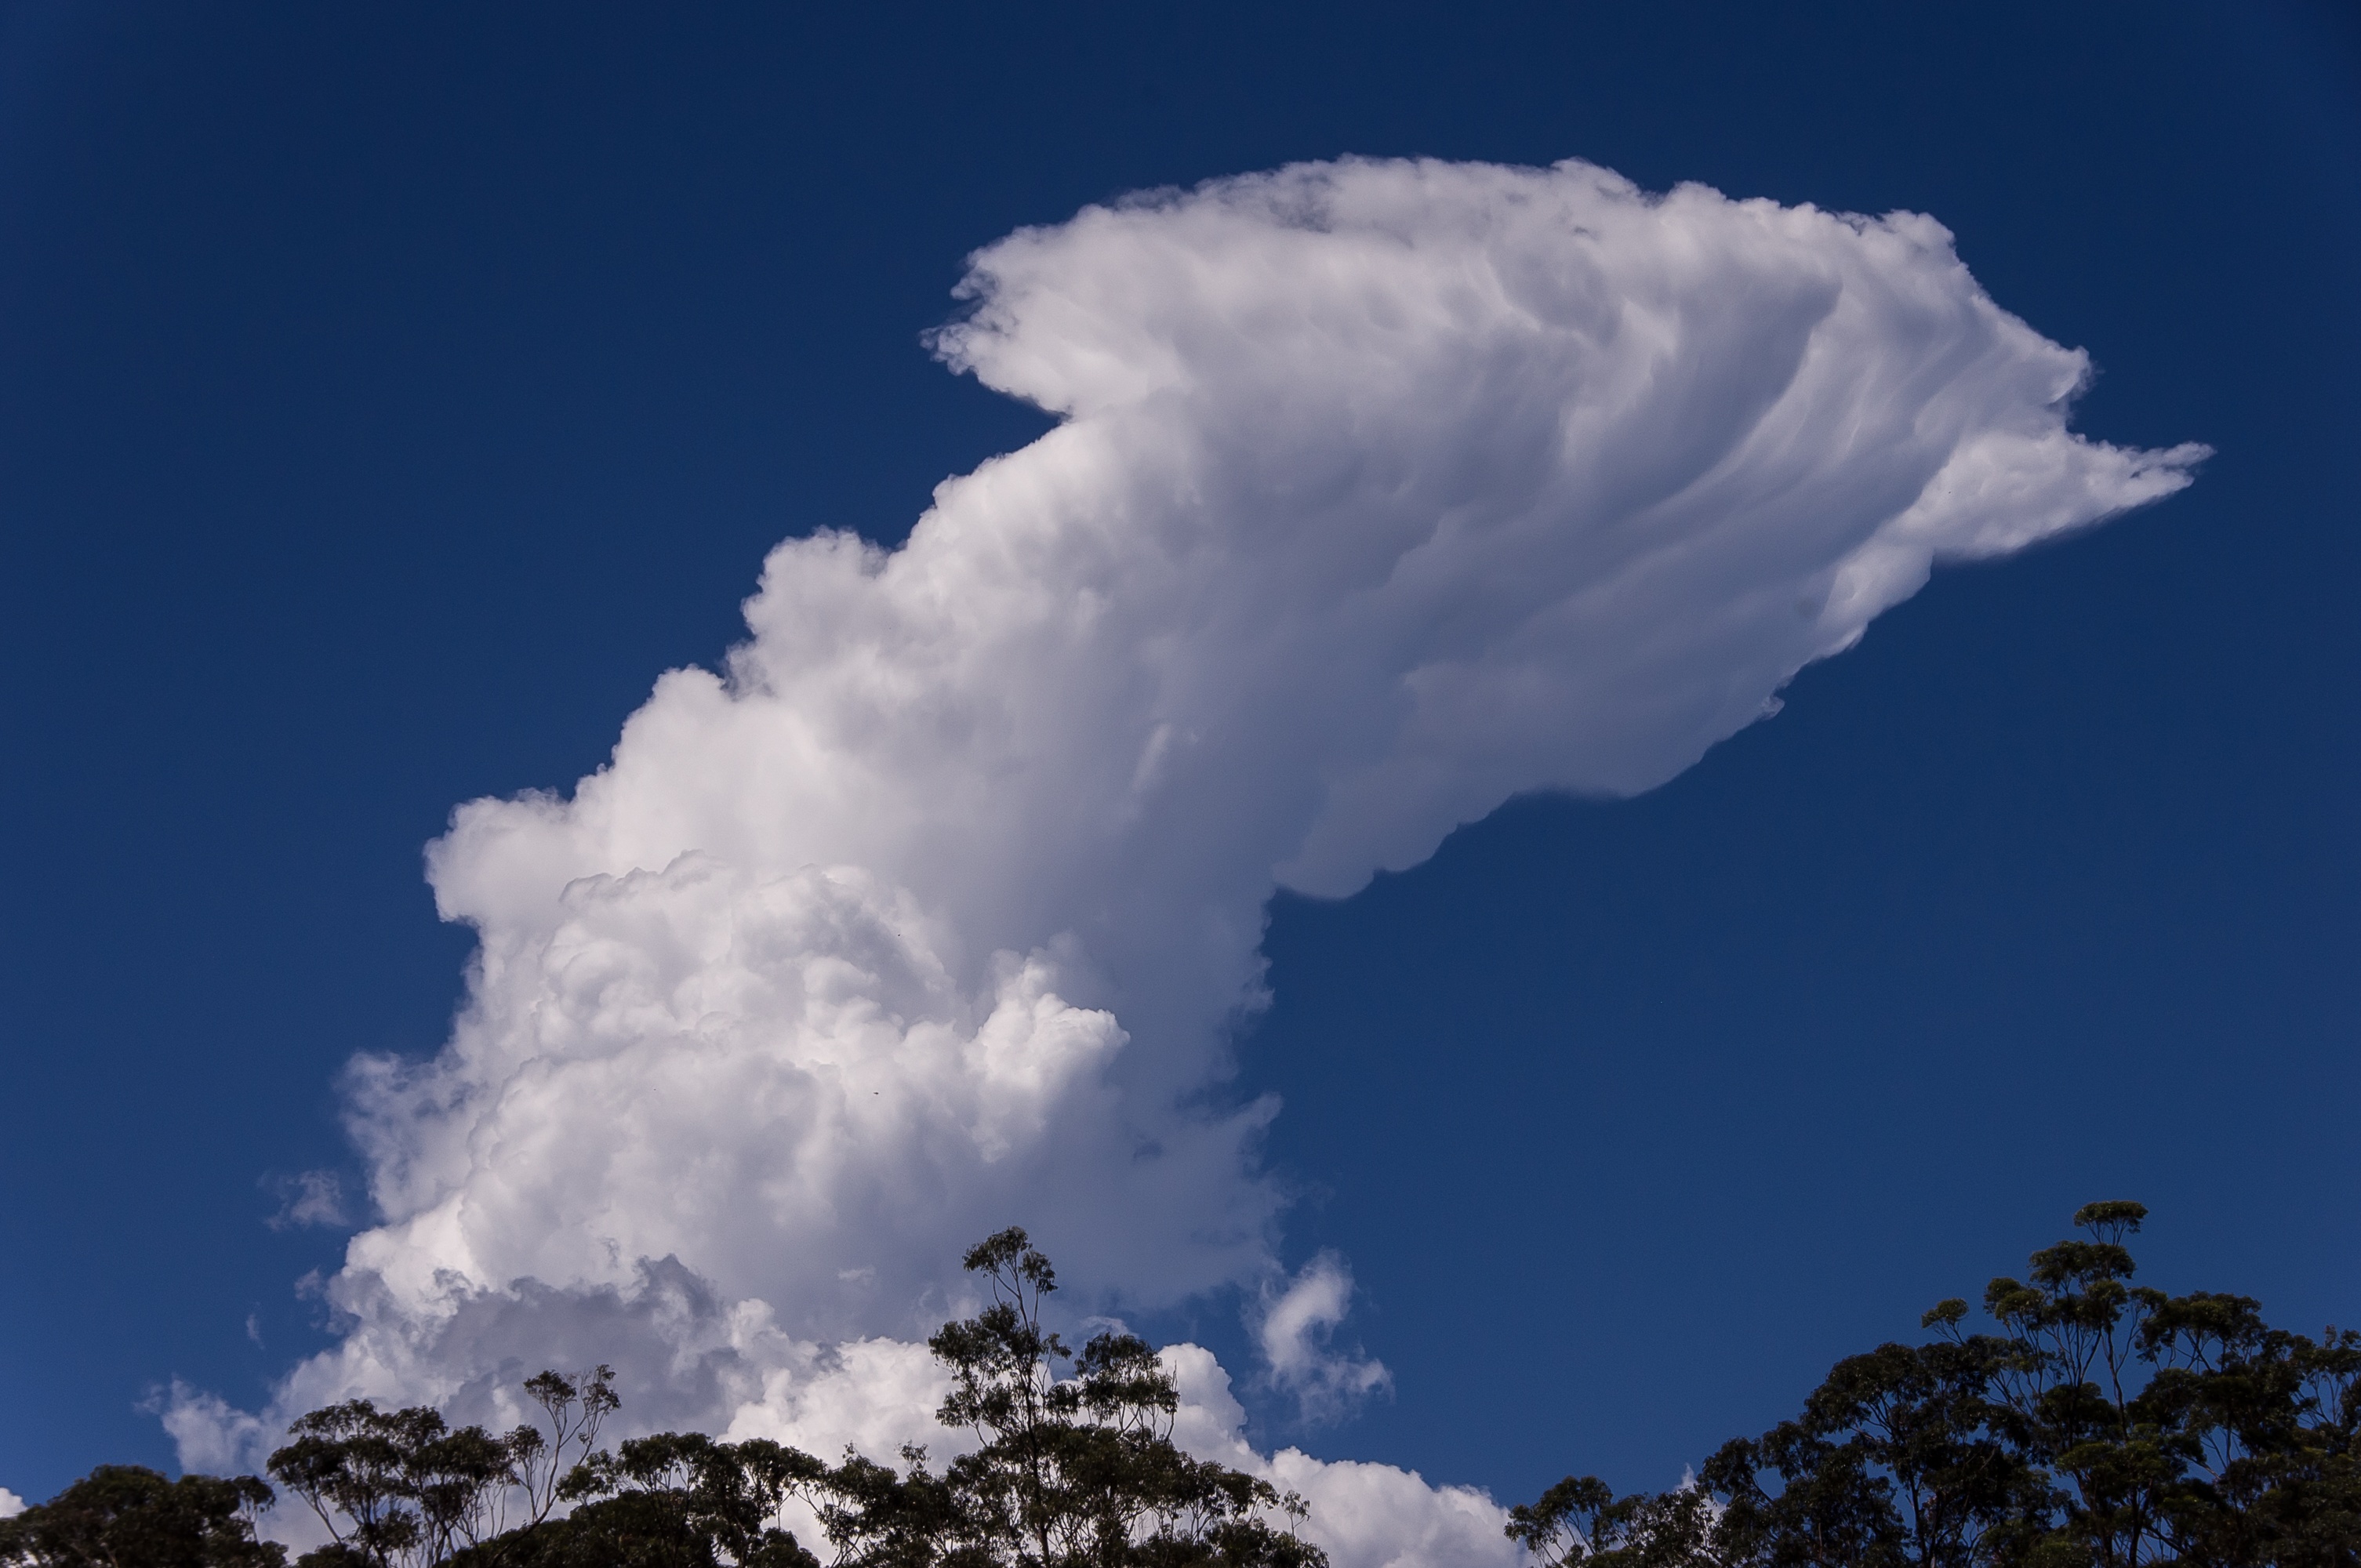
horizon, cloud, sky, white, atmosphere, weather, cumulus, blue, trees, australia, dramatic, shape, meteorological phenomenon, atmosphere of earth, geological phenomenon